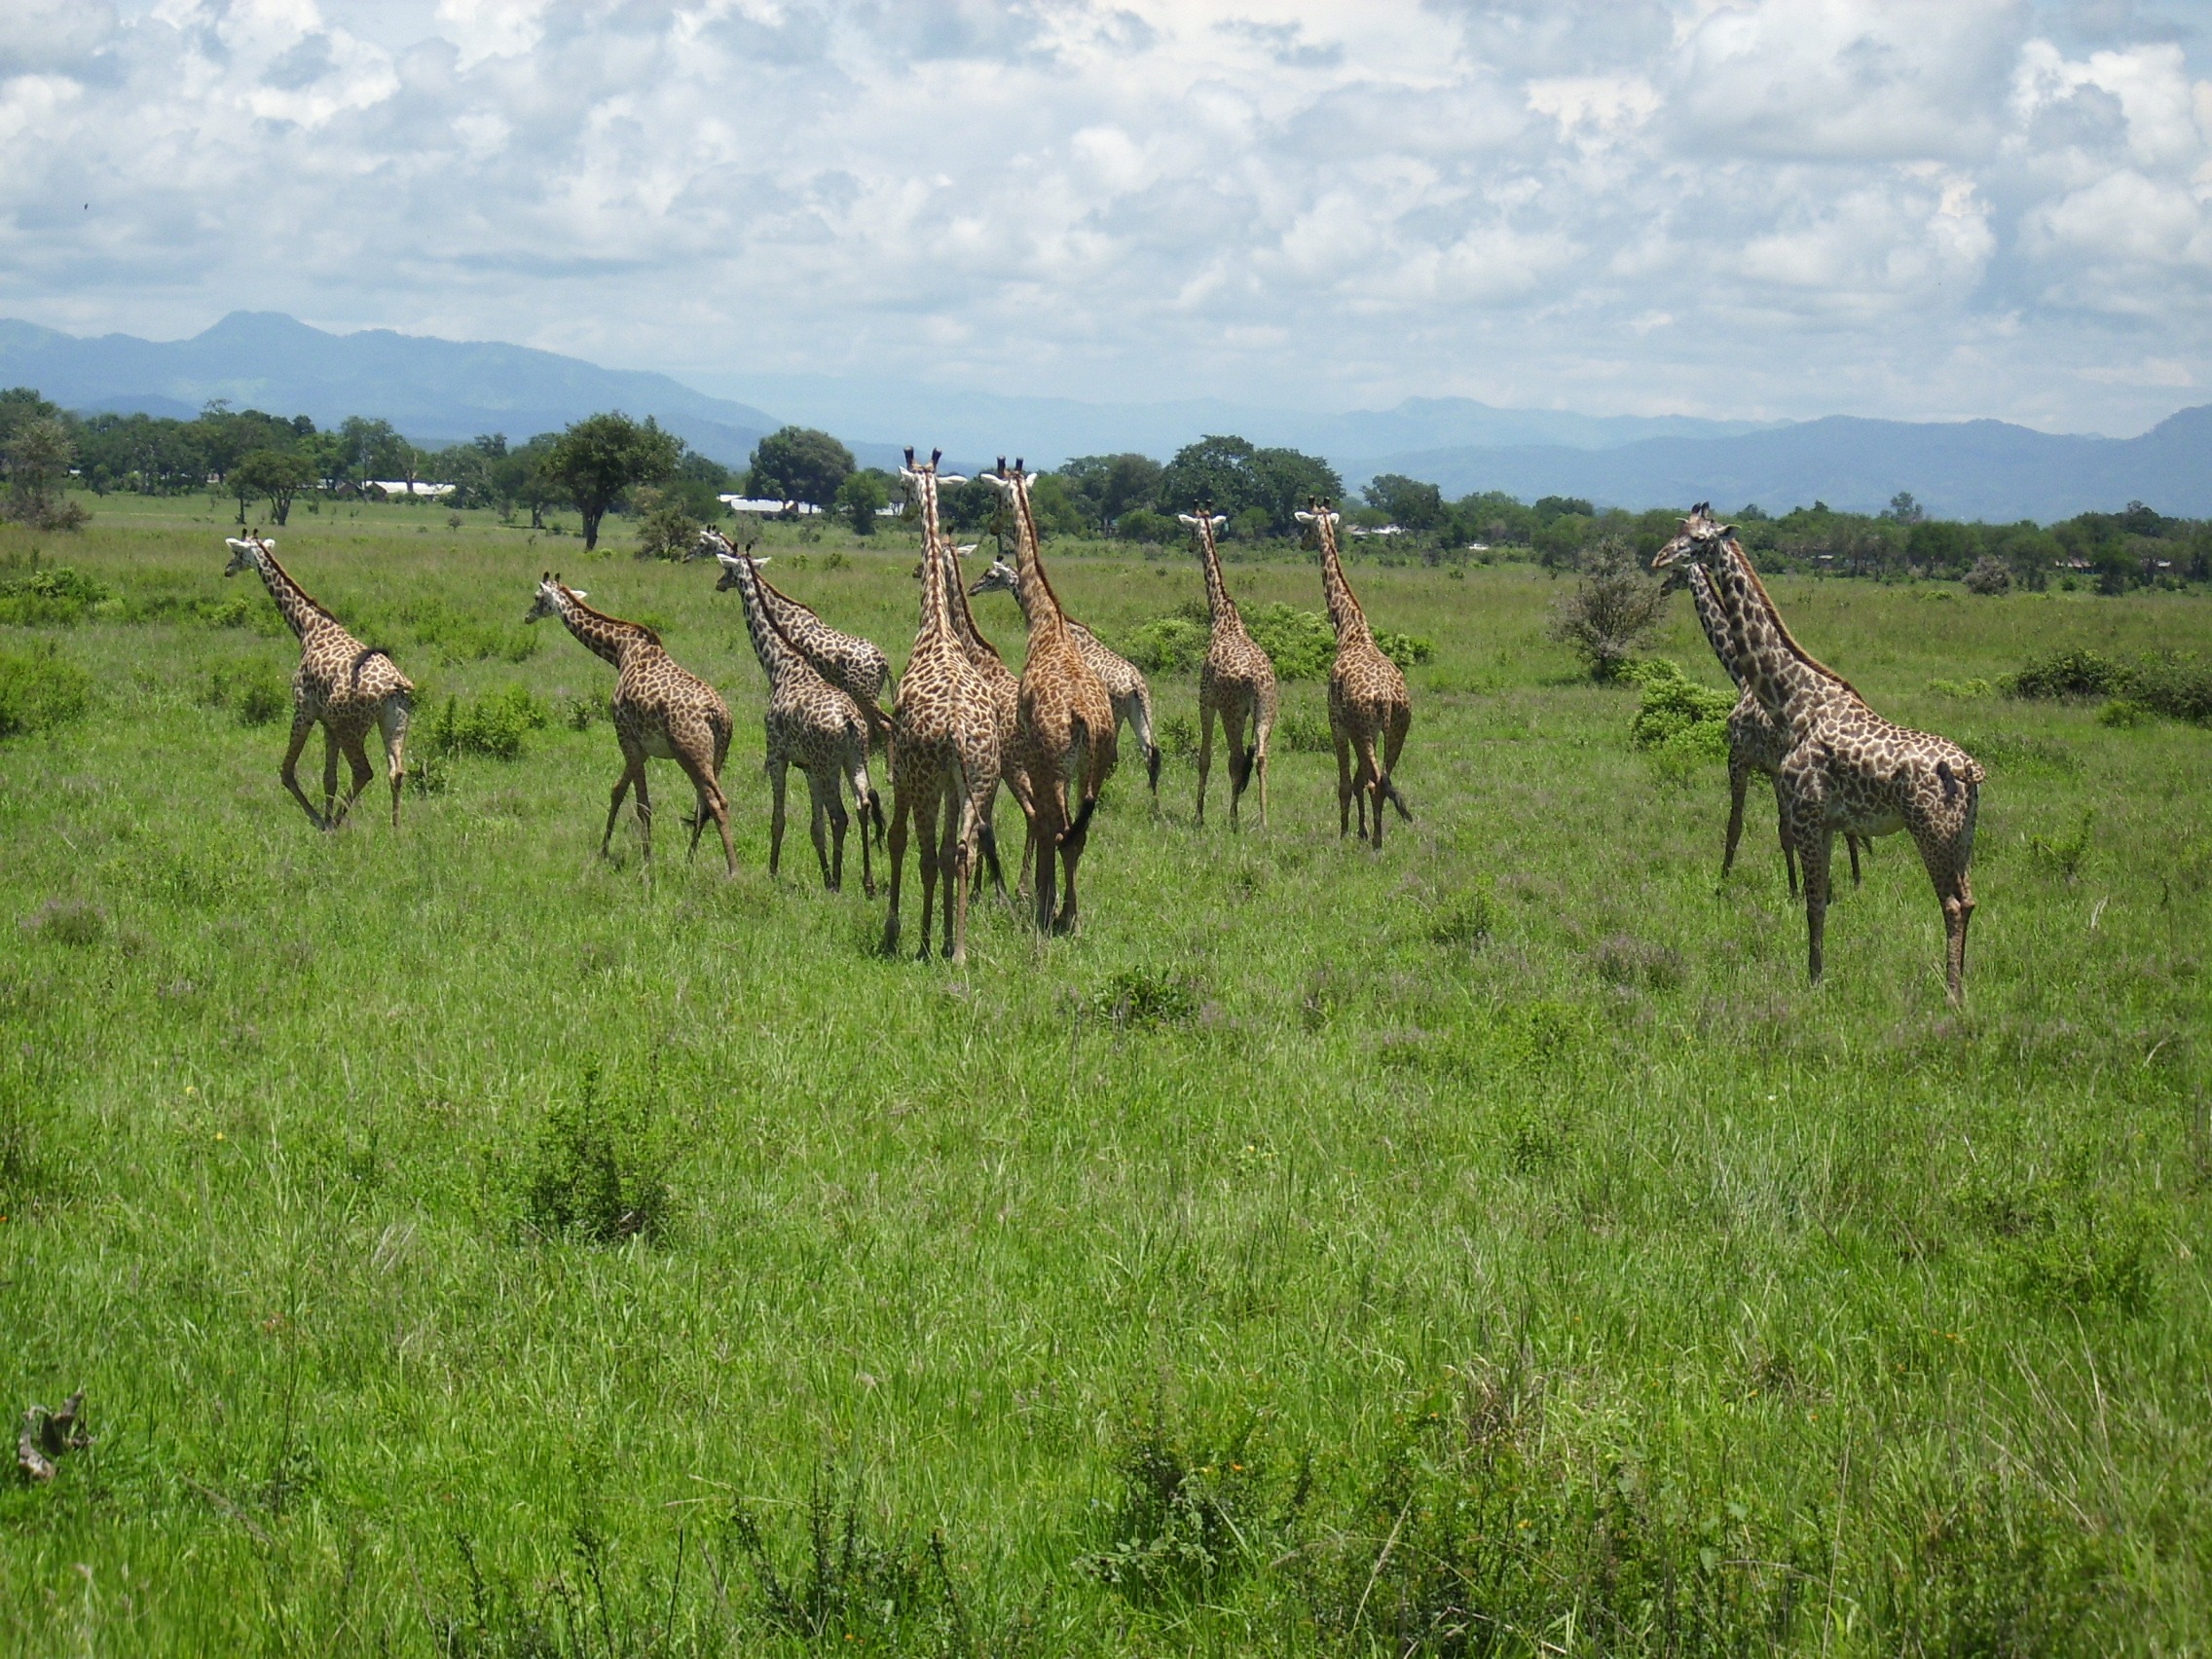
wilderness, prairie, adventure, wildlife, herd, pasture, africa, mammal, national park, fauna, savanna, plain, giraffe, grassland, vertebrate, giraffes, safari, ecosystem, giraffidae, mikumi